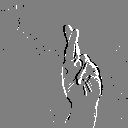
ASL letter: r